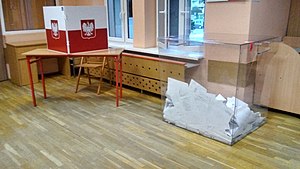
Præsidentvalget i Polen 2020 / Resultater / Første valgrunde
Stemmested i byen Tomaszów Mazowiecki
Præsidentvalget i Polen 2020 skulle oprindeligt have været afholdt den 10. maj 2020, men blev grundet COVID-19-pandemien den 7. maj udskudt. Regeringen offentliggjorde senere, at valgets første runde i stedet afholdtes den 28. juni 2020. Den siddende præsident Andrzej Duda var genopstillet.